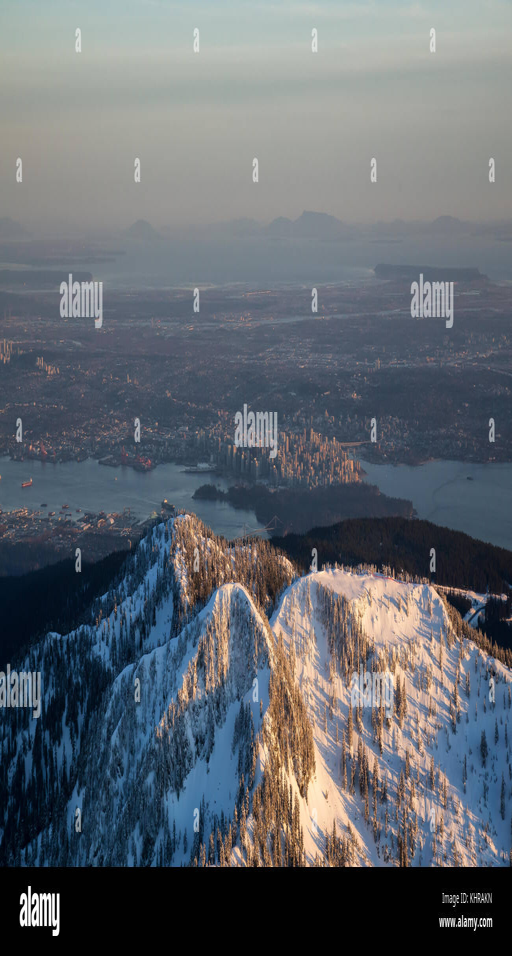
ski area , in the background .